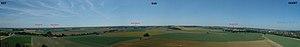
Vue du Champ de bataille de Waterloo sur 180° vers le Sud.